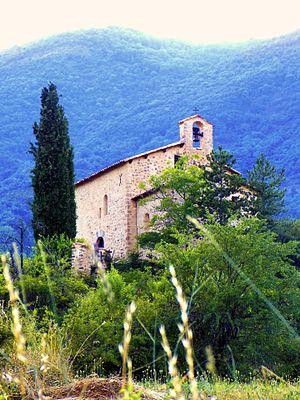
Chapelle du XII éme siècle au cimetière de la commune de La Robine sur Galabre
La Robine-sur-Galabre est une commune française située dans le département des Alpes-de-Haute-Provence, en région Provence-Alpes-Côte d'Azur.